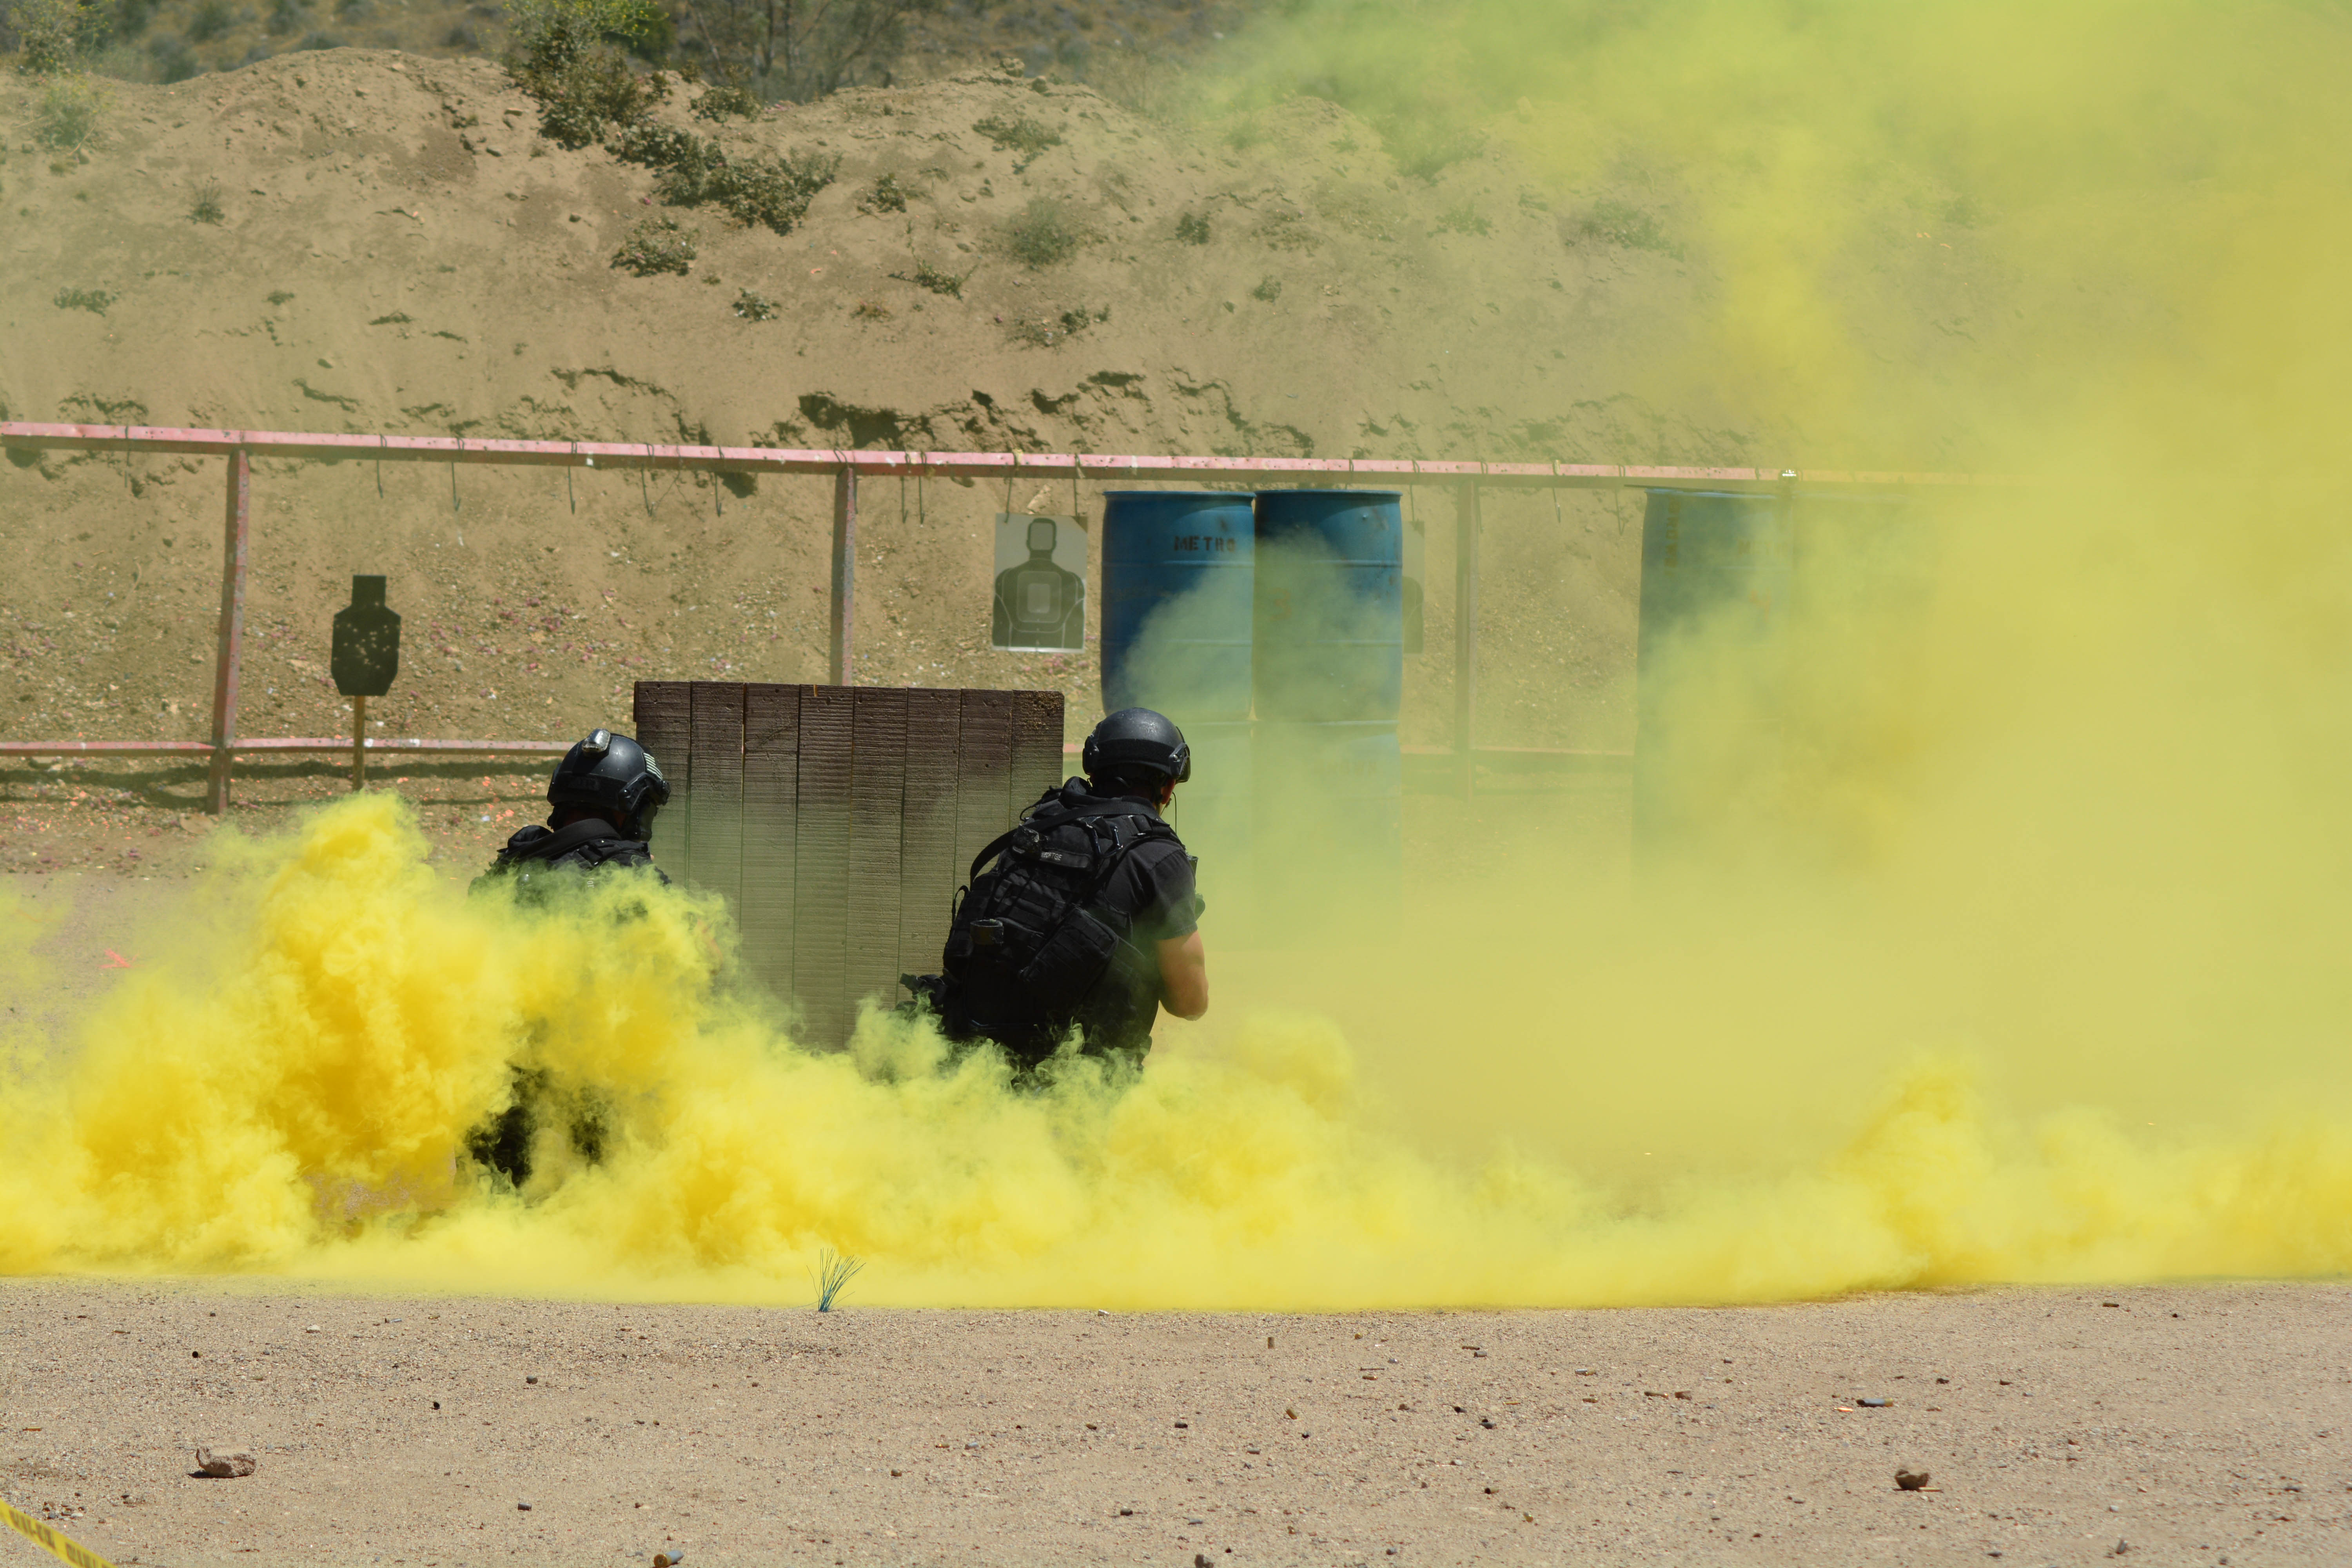
military, yellow, atmosphere of earth